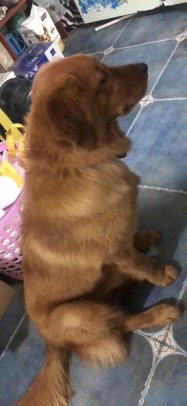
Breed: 5355-n000126-golden_retriever